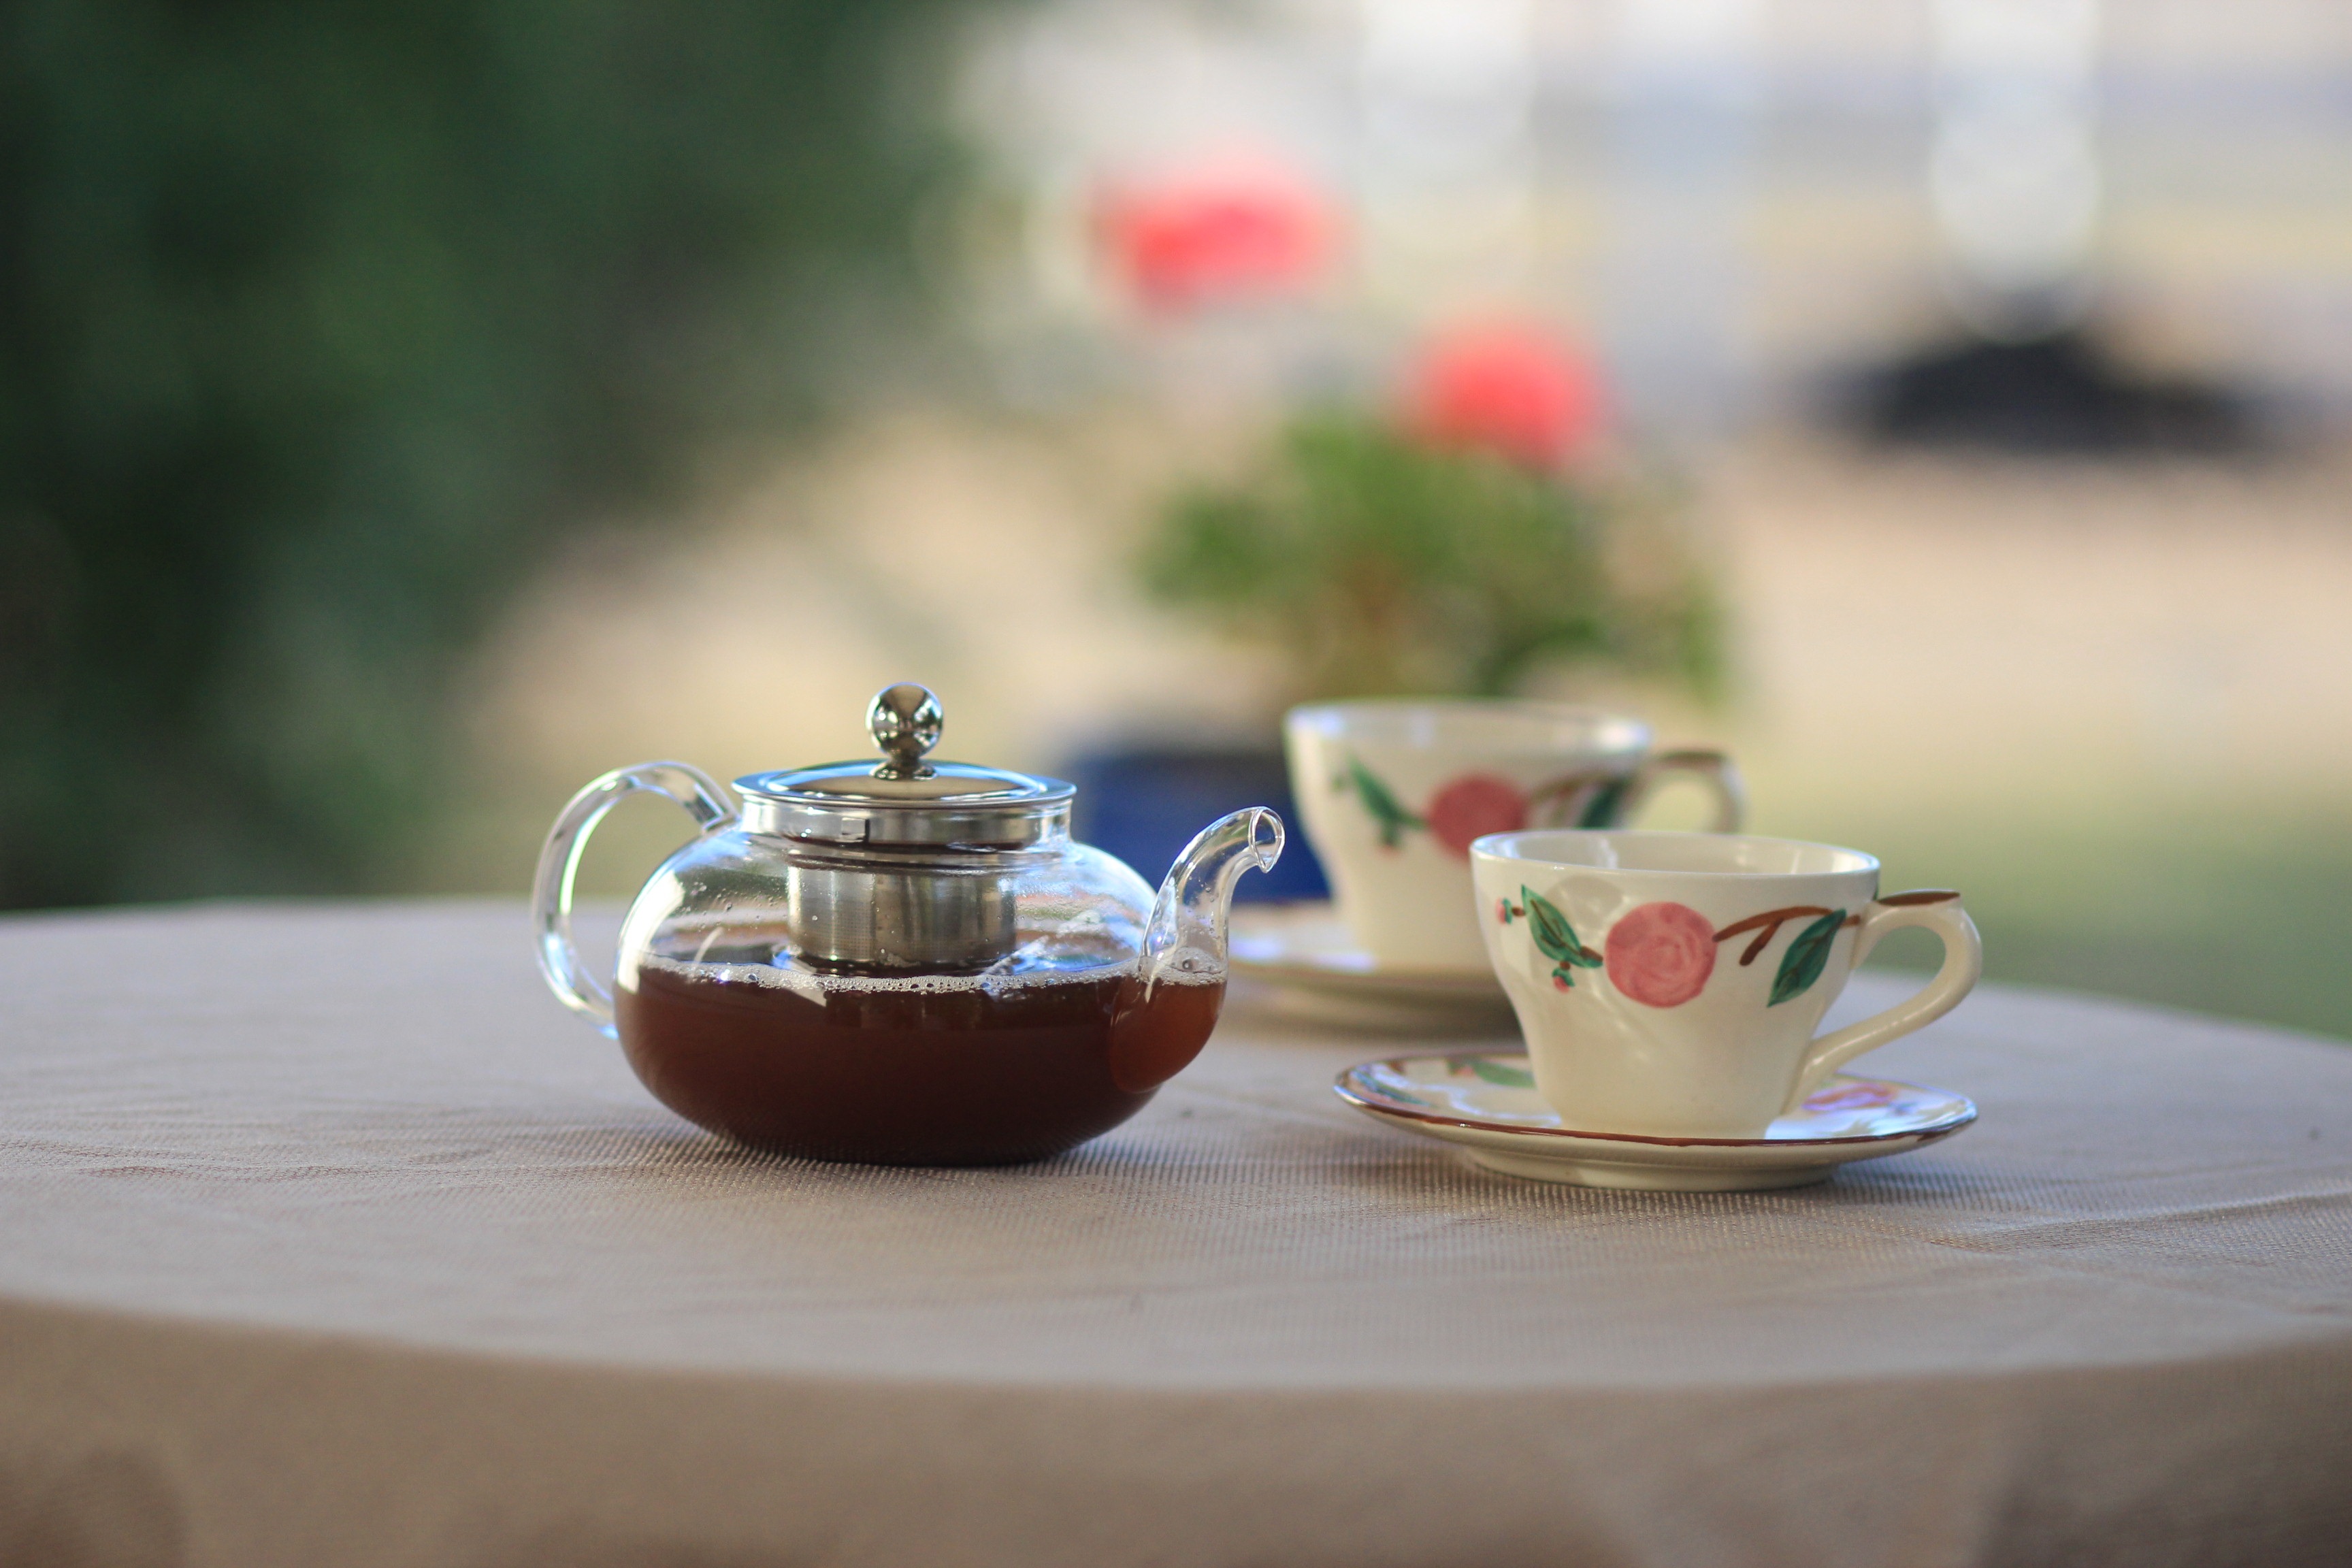
tea, morning, glass, cup, meal, chinese, herb, natural, beverage, drink, black, breakfast, coffee cup, hot, india, ceylon, herbal